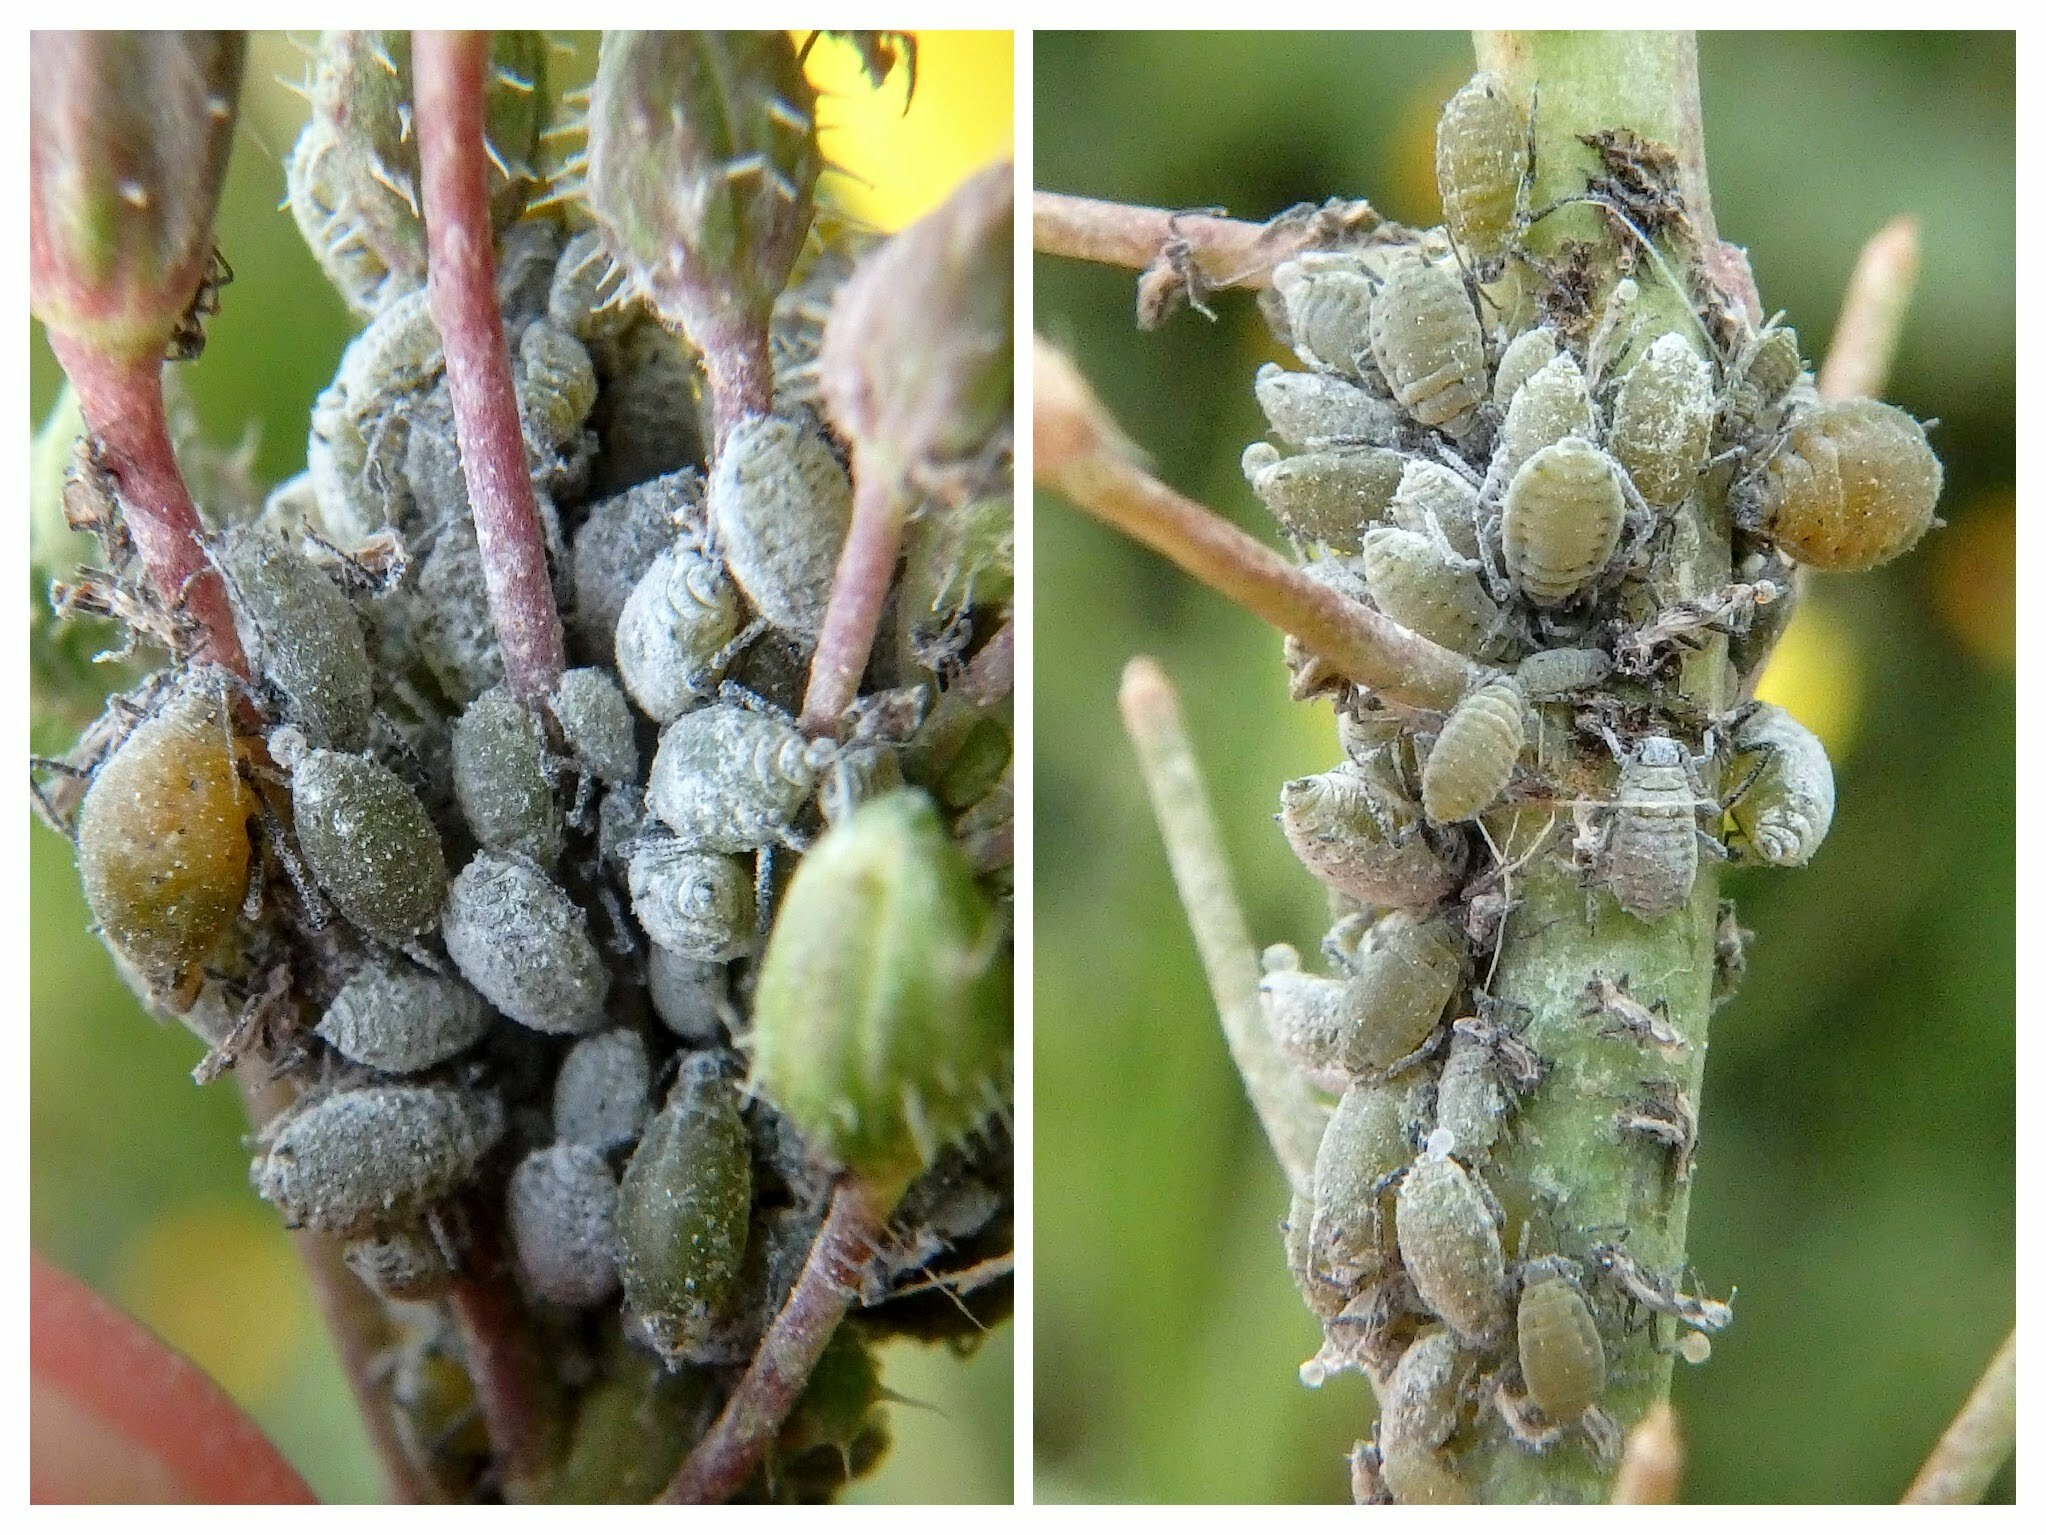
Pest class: cabbage_aphid